Ferdinand von Hompesch zu Bolheim

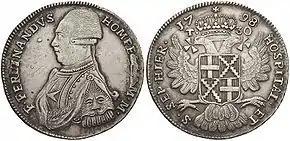
A 30 Tarì coin of Ferdinand, dated 1798.

On 10 June, the French fleet began disembarking. The French forces were supported by a local insurrection of Maltese, many of whom wished to get rid of the Knights. The rules of the Order prohibited fighting against fellow Christians and many of the French members of the Order did not want to fight against the French forces. Hompesch capitulated on 11 June.